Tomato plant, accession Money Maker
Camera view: vertical (180 deg); turntable rotation: 180 degrees
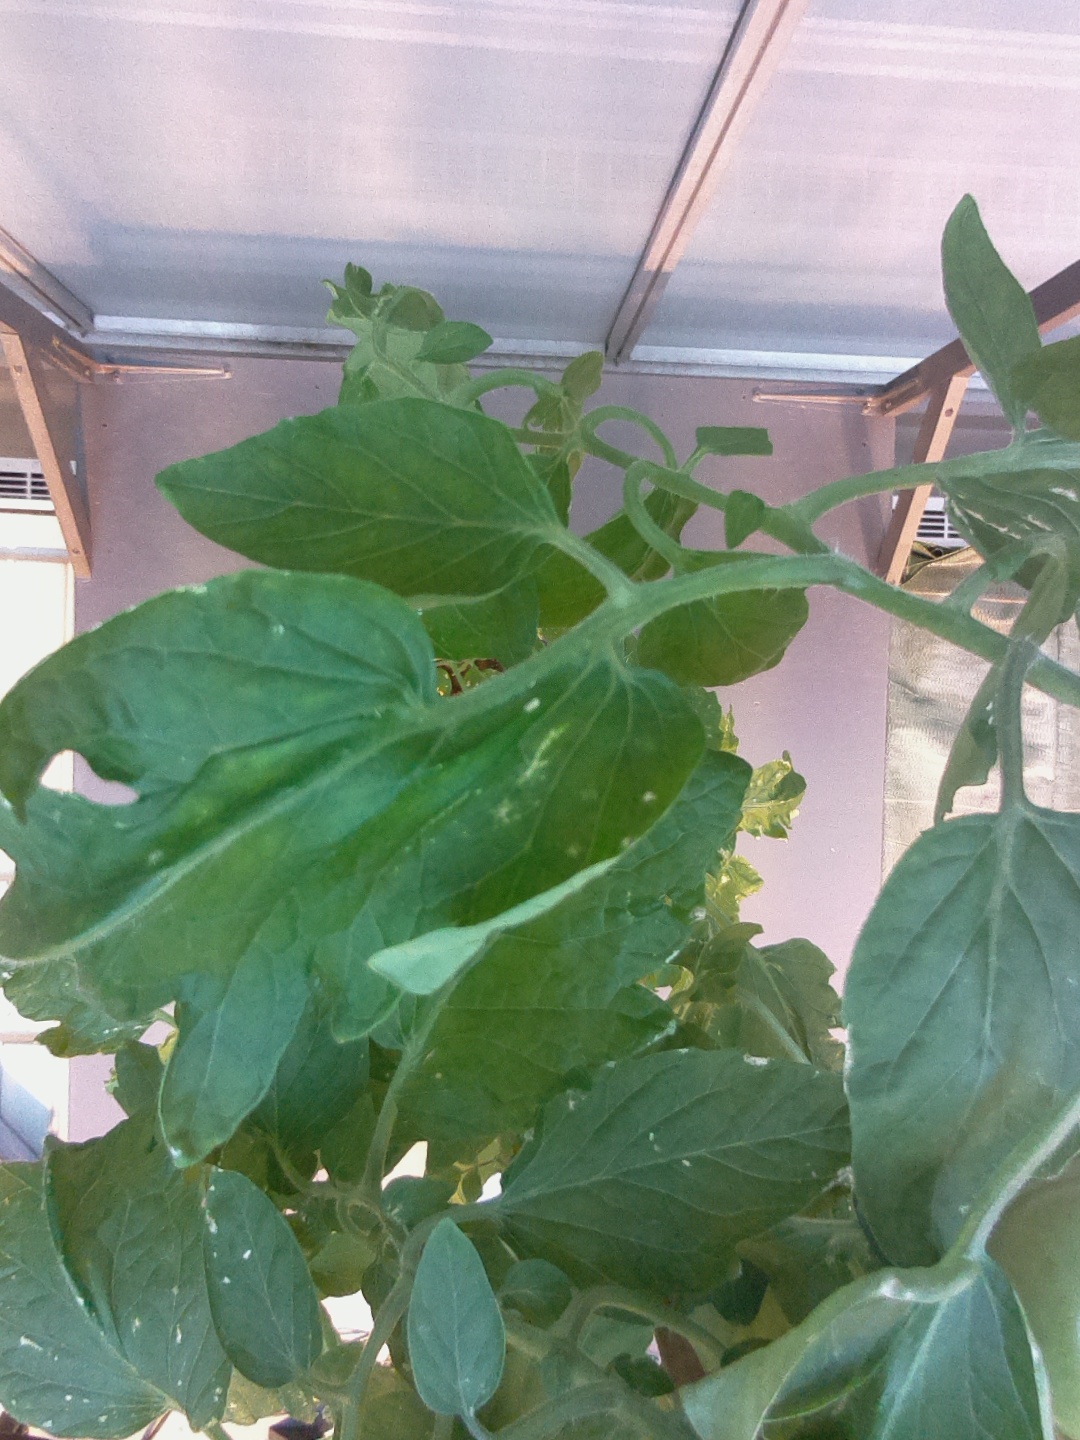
BBCH growth stage 75: 50%-60% of final fruit size